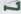
Number: 7